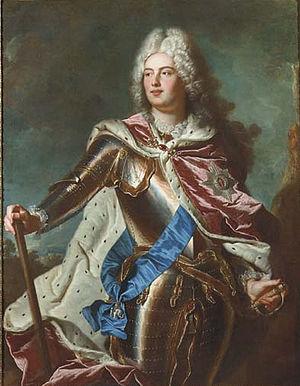
Hyacinthe Rigaud, né Jacinto Francisco Honorat Matias Rigau-Ros i Serra à Perpignan le 18 juillet 1659 et mort à Paris le 29 décembre 1743, est un peintre français, spécialisé dans le portrait.